San Francisco Museum of Modern Art

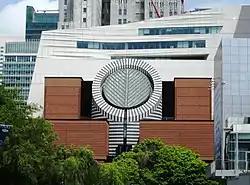
The 1995 Mario Botta-designed building with the 2016 Snøhetta-designed addition behind it

The San Francisco Museum of Modern Art (SFMOMA) is a modern and contemporary art museum and nonprofit organization located in San Francisco, California. SFMOMA was the first museum on the West Coast devoted solely to 20th-century art, and has built an internationally recognized collection with over 33,000 works of painting, sculpture, photography, architecture, design, and media arts. The collection is displayed in of exhibition space, making the museum one of the largest in the United States overall, and one of the largest in the world for modern and contemporary art. In 2024, SFMOMA was ranked 14th in the Washington Post's list of the best art museums in the U.S.